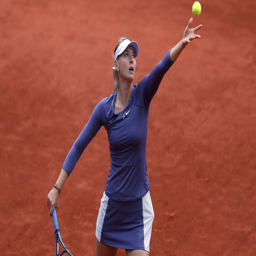
tennis player serves to tennis player during a second round match at the stadium .